Occitania

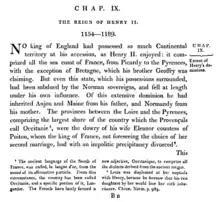
Definition of Occitania by the historian Sharon Turner

It appeared in the "Treasury of Felibritge" and in the statutes of this organization in 1911. In the Interwar period, a Felibritgan school, the "Escòla Occitana" was created in 1919 in the Toulousean Languedoc. The Institute of Occitan Studies was born in 1930. These initiatives (as well as others) remain closely linked, notably because of the dual membership of their main animators at Felibritge.